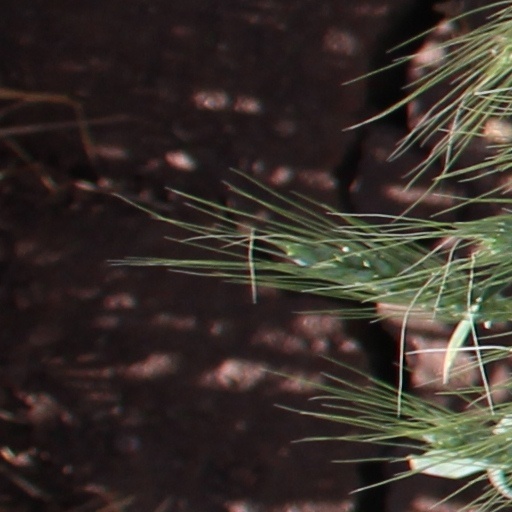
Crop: wheat